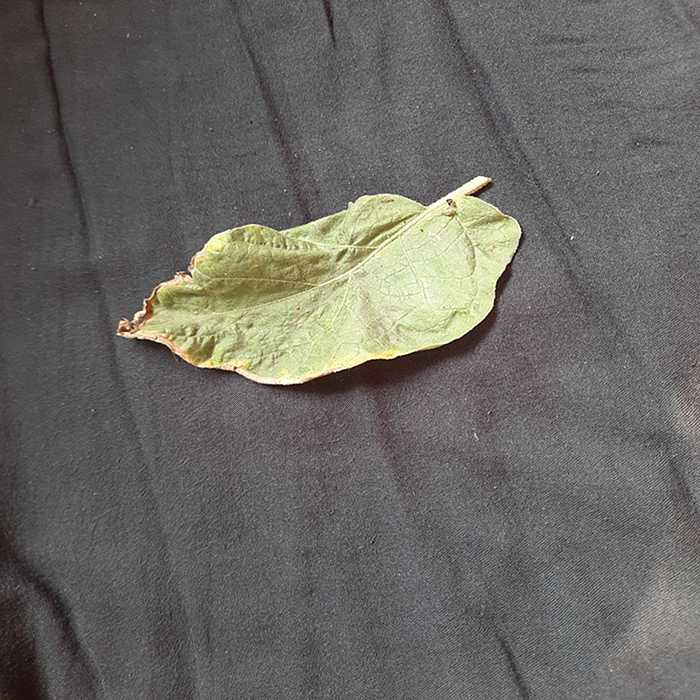
Plant: Eggplant
Label: Eggplant begomovirus